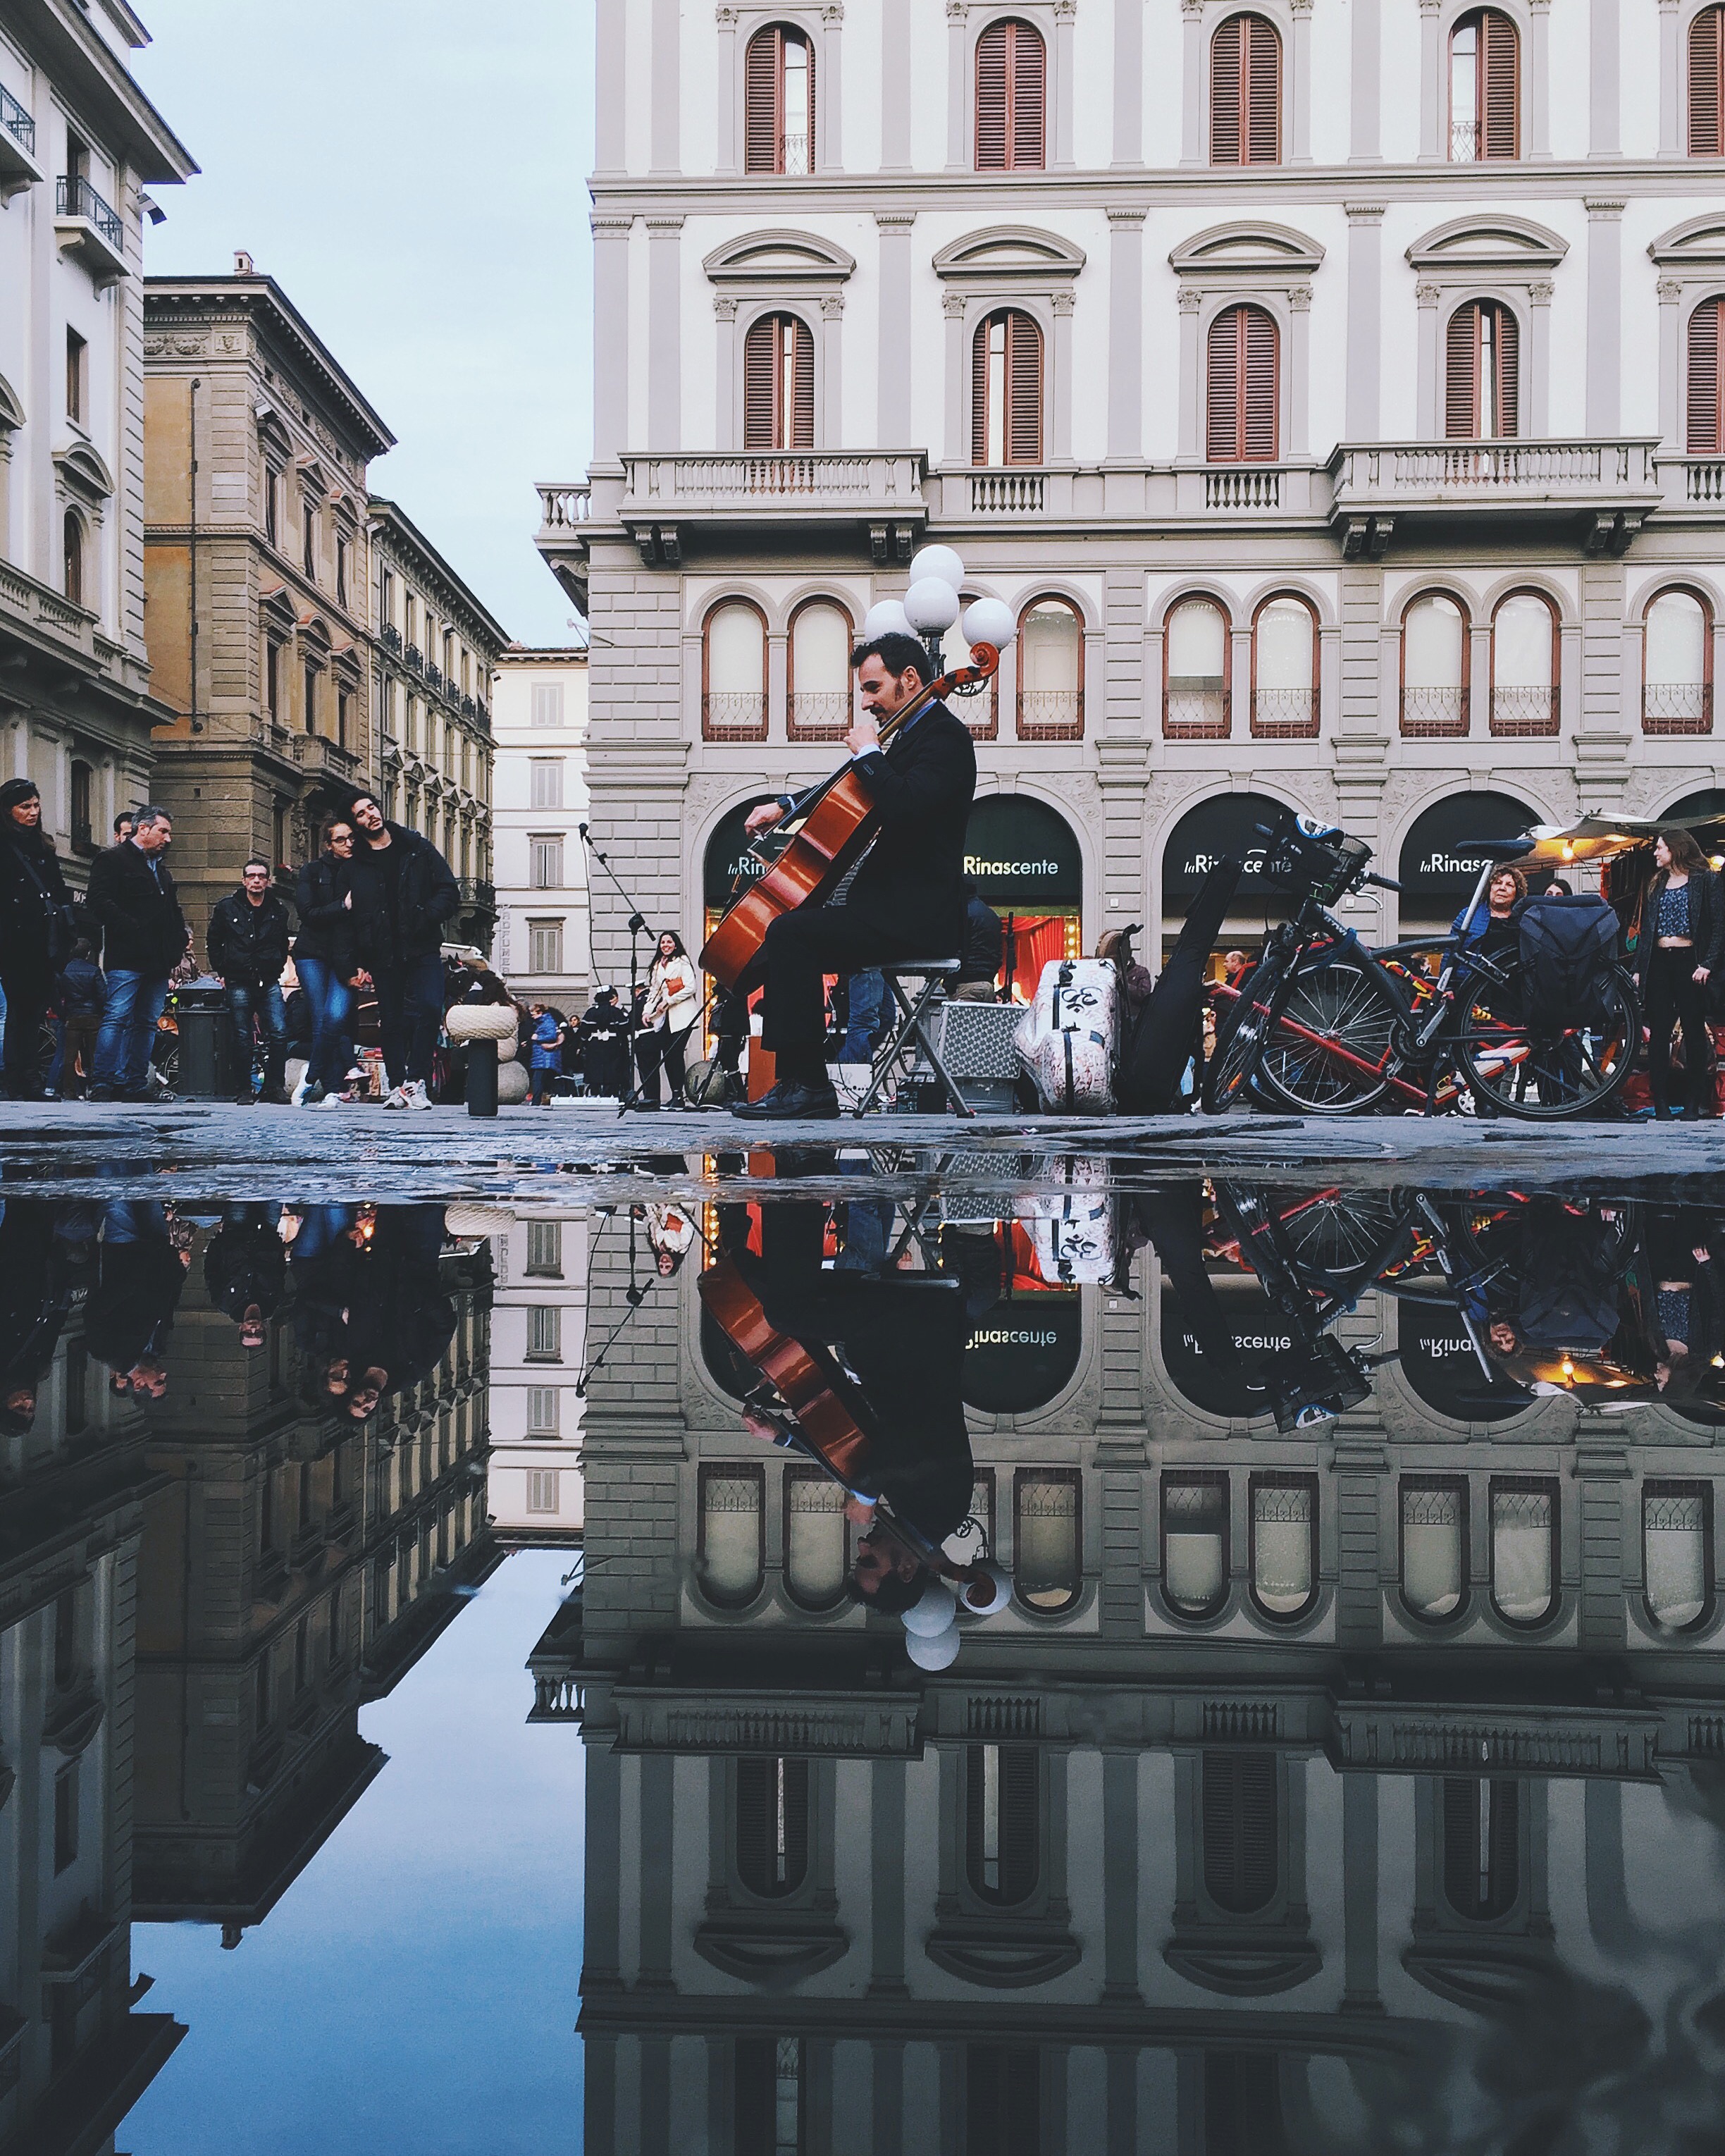
street